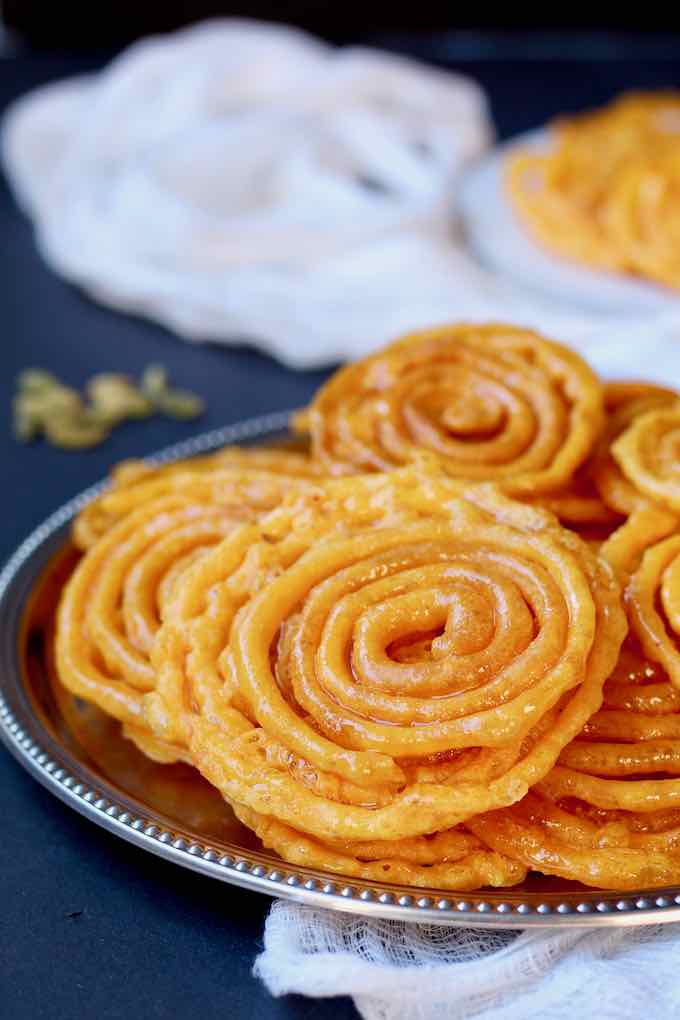
Dish: jalebi